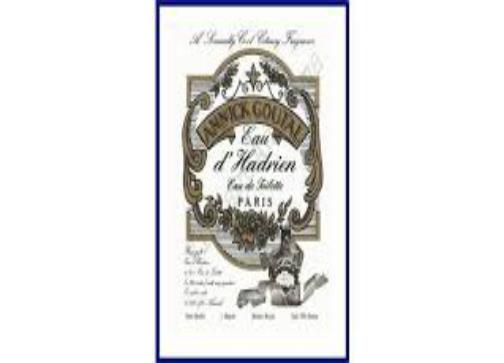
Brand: ANNICK GOUTAL
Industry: Clothes